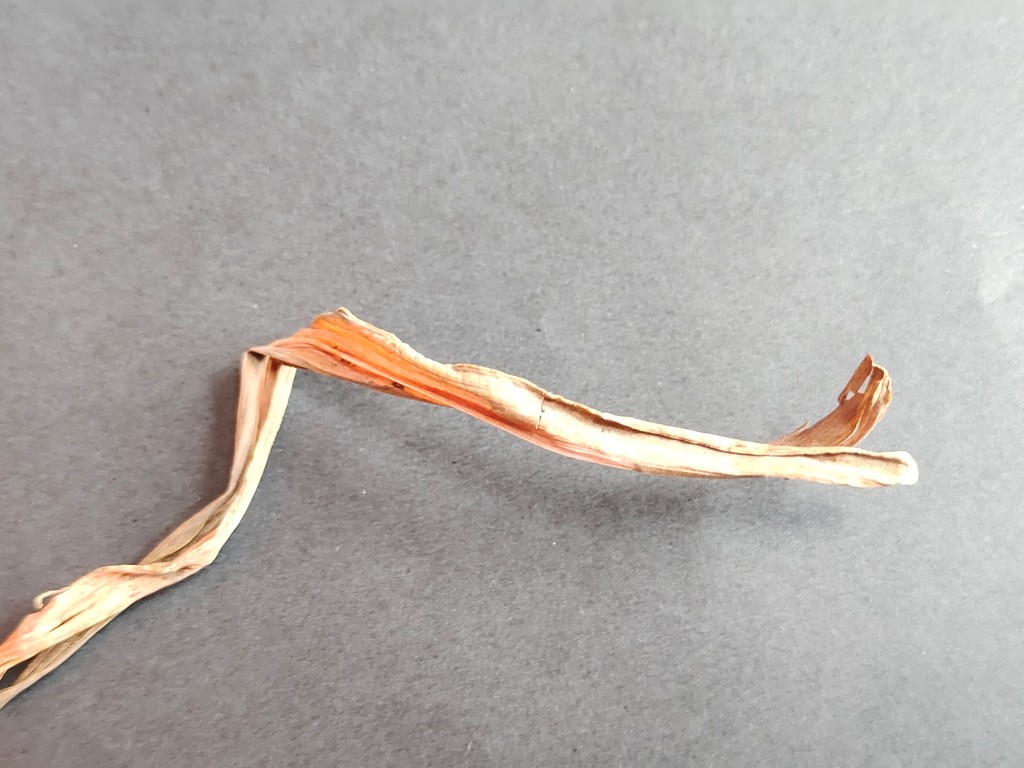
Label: Dried